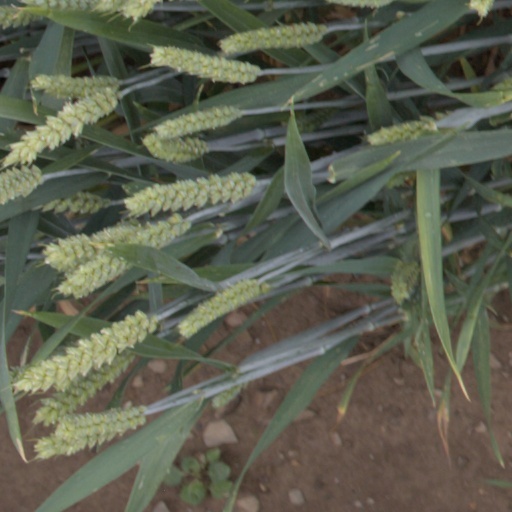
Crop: wheat